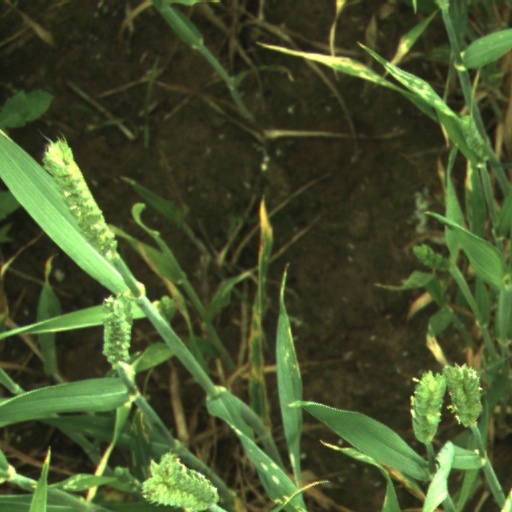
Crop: wheat